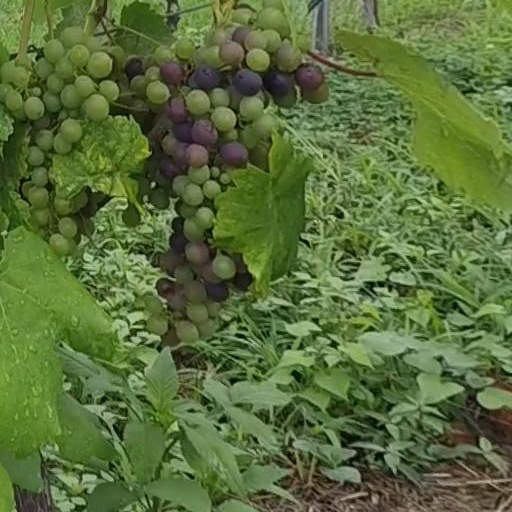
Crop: grape